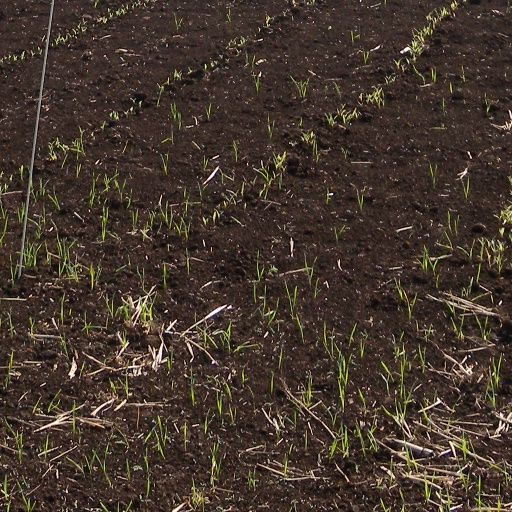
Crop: sorghum